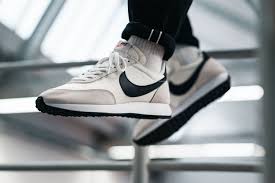
Label: Sneaker